Cemetery Hill

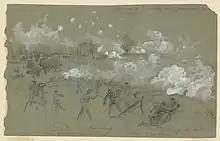
Appearance of Cemetery Hill previous to Pickett's Charge, sketched by Alfred Waud

On July 3, there was no infantry attack on Cemetery Hill; the primary Confederate attacks were on Culp's Hill and on the lower portion of Cemetery Ridge. Union cannons on Cemetery Hill counter fired on the Confederate artillery barrage that preceded Pickett's Charge and provided antipersonnel support fire during the Confederate infantry attack. National Park Service historian Troy Harman has written that Robert E. Lee's ultimate objective for the assaults by Longstreet on July 2 and July 3 was actually Cemetery Hill, rolling the Union left flank up Cemetery Ridge.